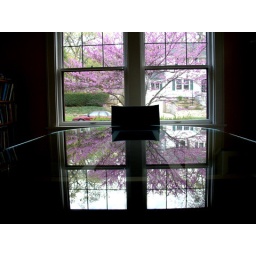
Late afternoon, April 26, 2005. Front window with redbud tree reflected in a glass table.